John William McIntosh

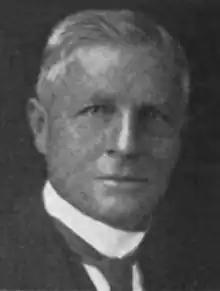

John William McIntosh (August 19, 1870 – August 12, 1939) was a physician and political figure in British Columbia. He represented Vancouver City from 1916 to 1920 in the Legislative Assembly of British Columbia as a Liberal. He was defeated in the 1920 provincial election in the riding of South Vancouver where he ran as an independent candidate. He was defeated again in the 1924 provincial election in the riding of The Islands where he ran as a Provincial Party candidate.